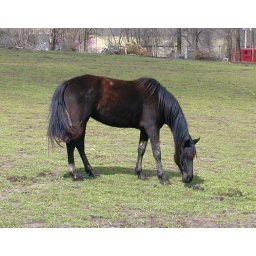
TWH mare eating in field after rain storm.